Once Upon a Time in Venice

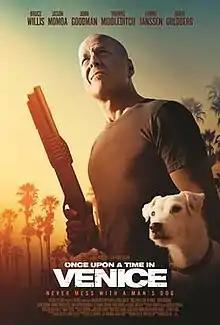
Theatrical release poster

Once Upon a Time in Venice is a 2017 American crime comedy film directed by Mark Cullen in his directorial debut, who co-wrote with his brother Robb. The film stars Bruce Willis, Jason Momoa, John Goodman, Thomas Middleditch, Famke Janssen, Adam Goldberg, and Jessica Gomes. The film follows private detective Steve Ford (Willis) and his assistant (Middleditch) as they face many tasks, notably the capture of Ford's dog by a gang leader named Spyder (Momoa).